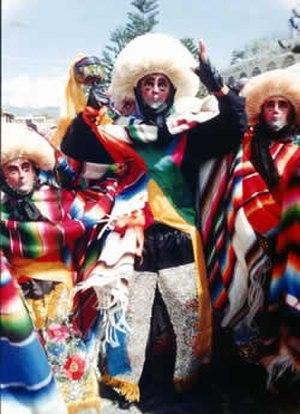
Les parachicos sont des danses traditionnelles mexicaines de Chiapa de Corzo, dans le Chiapas. Ce sont des offrandes rituelles à trois saints catholiques : saint Antoine Abbot, Christ noir d'Esquipulas et saint Sébastien. On appelle également Parachicos les danseurs, qui portent un masque en bois, une coiffe, une couverture, un châle et des rubans.